Renhua County

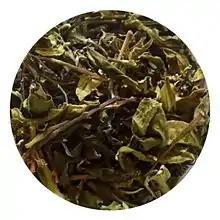
Hongshan White-hair Tea

Shitang rice wine has a history of more than 300 years. The unique taste is attributed to the requirement that it must be made with local water. The foam from Shitang Rice Wine often accumulates in cups, giving it the nickname "stacking flowers".